Rabbits and hares in art

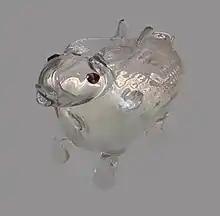
Hare flask by German glassworks, 18th century, National Museum in Warsaw

As a symbol of fertility, white rabbits appear on a wing of the high altar in Freiburg Minster. They are playing at the feet of two pregnant women, Mary and Elizabeth. Martin Schongauer's engraving "Jesus after the Temptation" (1470) shows nine (three times three) rabbits at the feet of Jesus Christ, which can be seen as a sign of extreme vitality. In contrast, the tiny squashed rabbits at the base of the columns in Jan van Eyck's "Rolin Madonna" symbolize "Lust", as part of a set of references in the painting to all the Seven Deadly Sins.